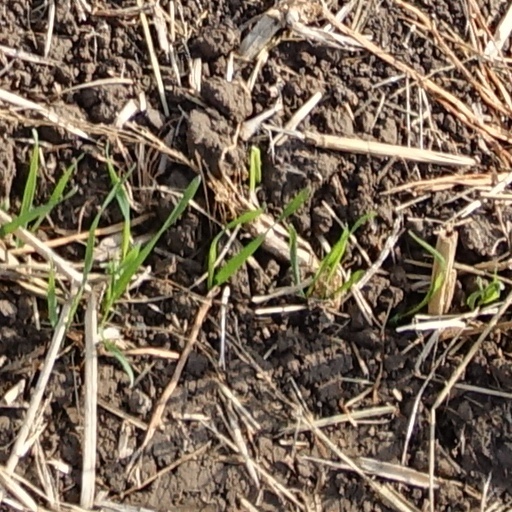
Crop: wheat